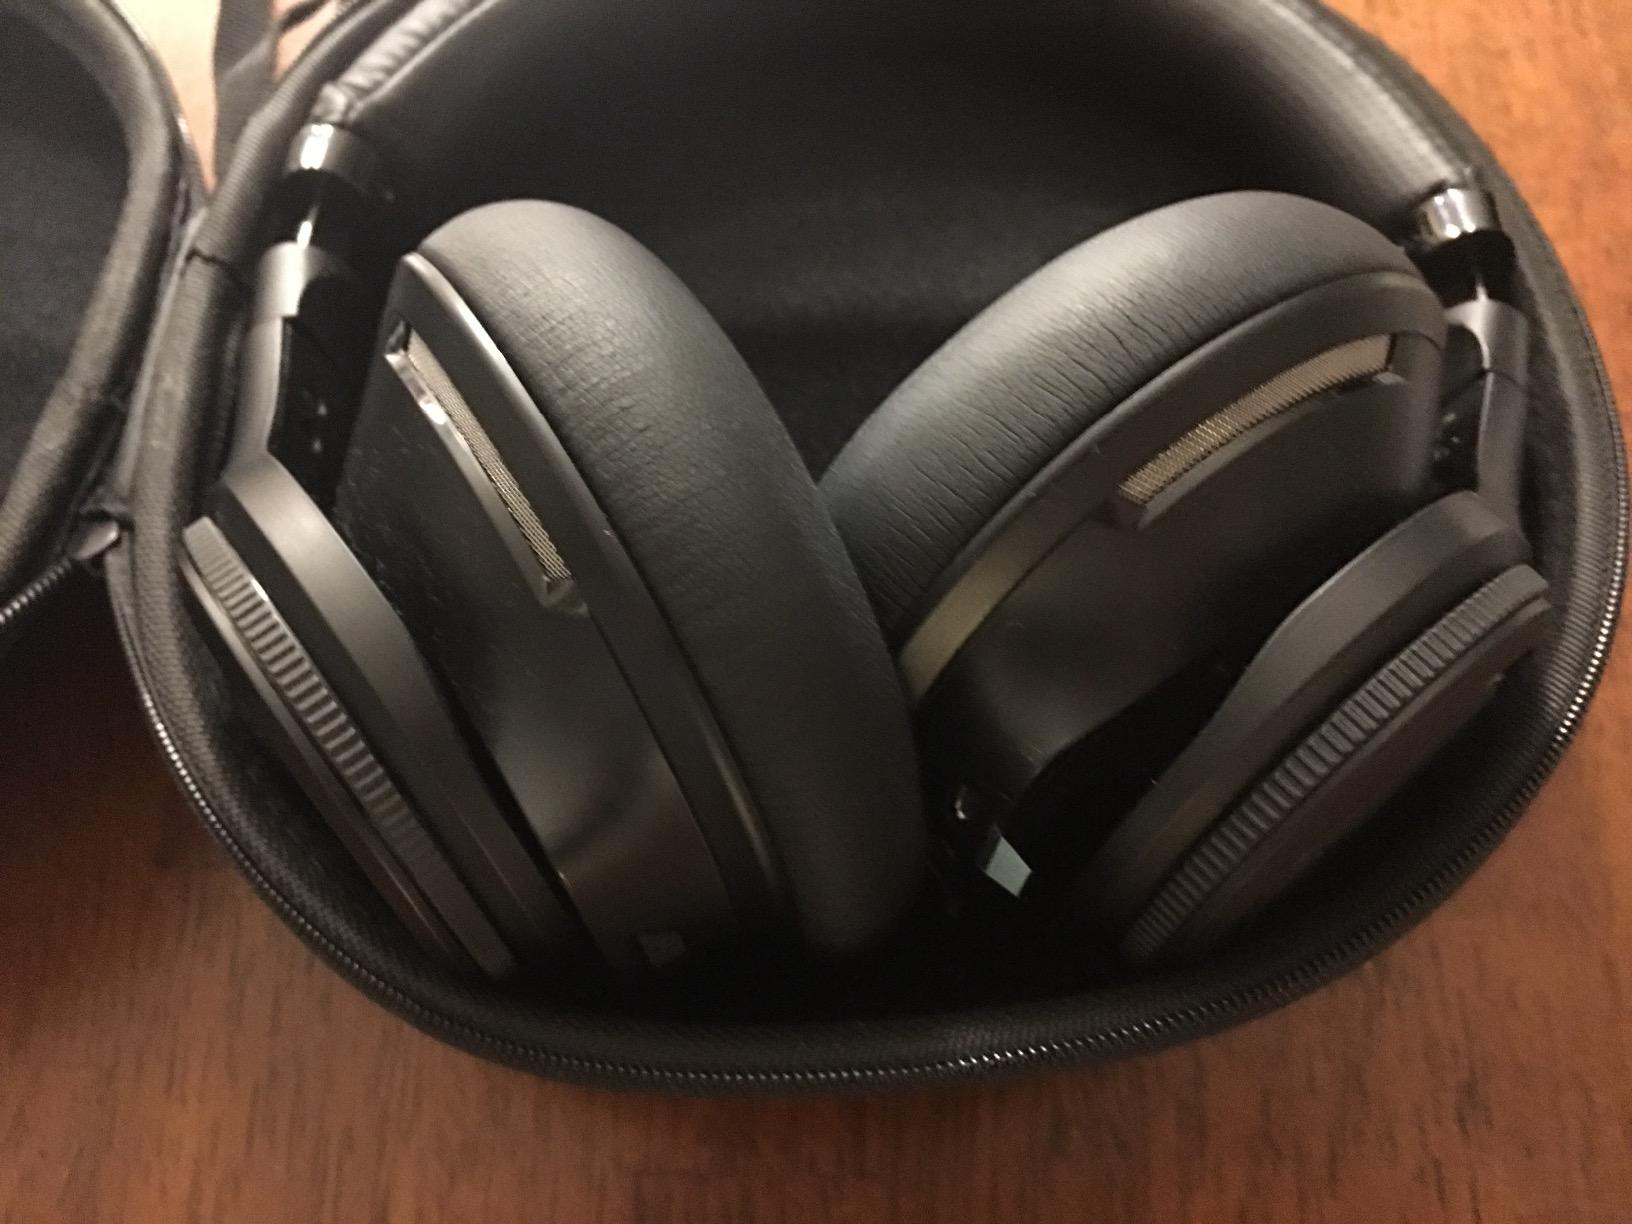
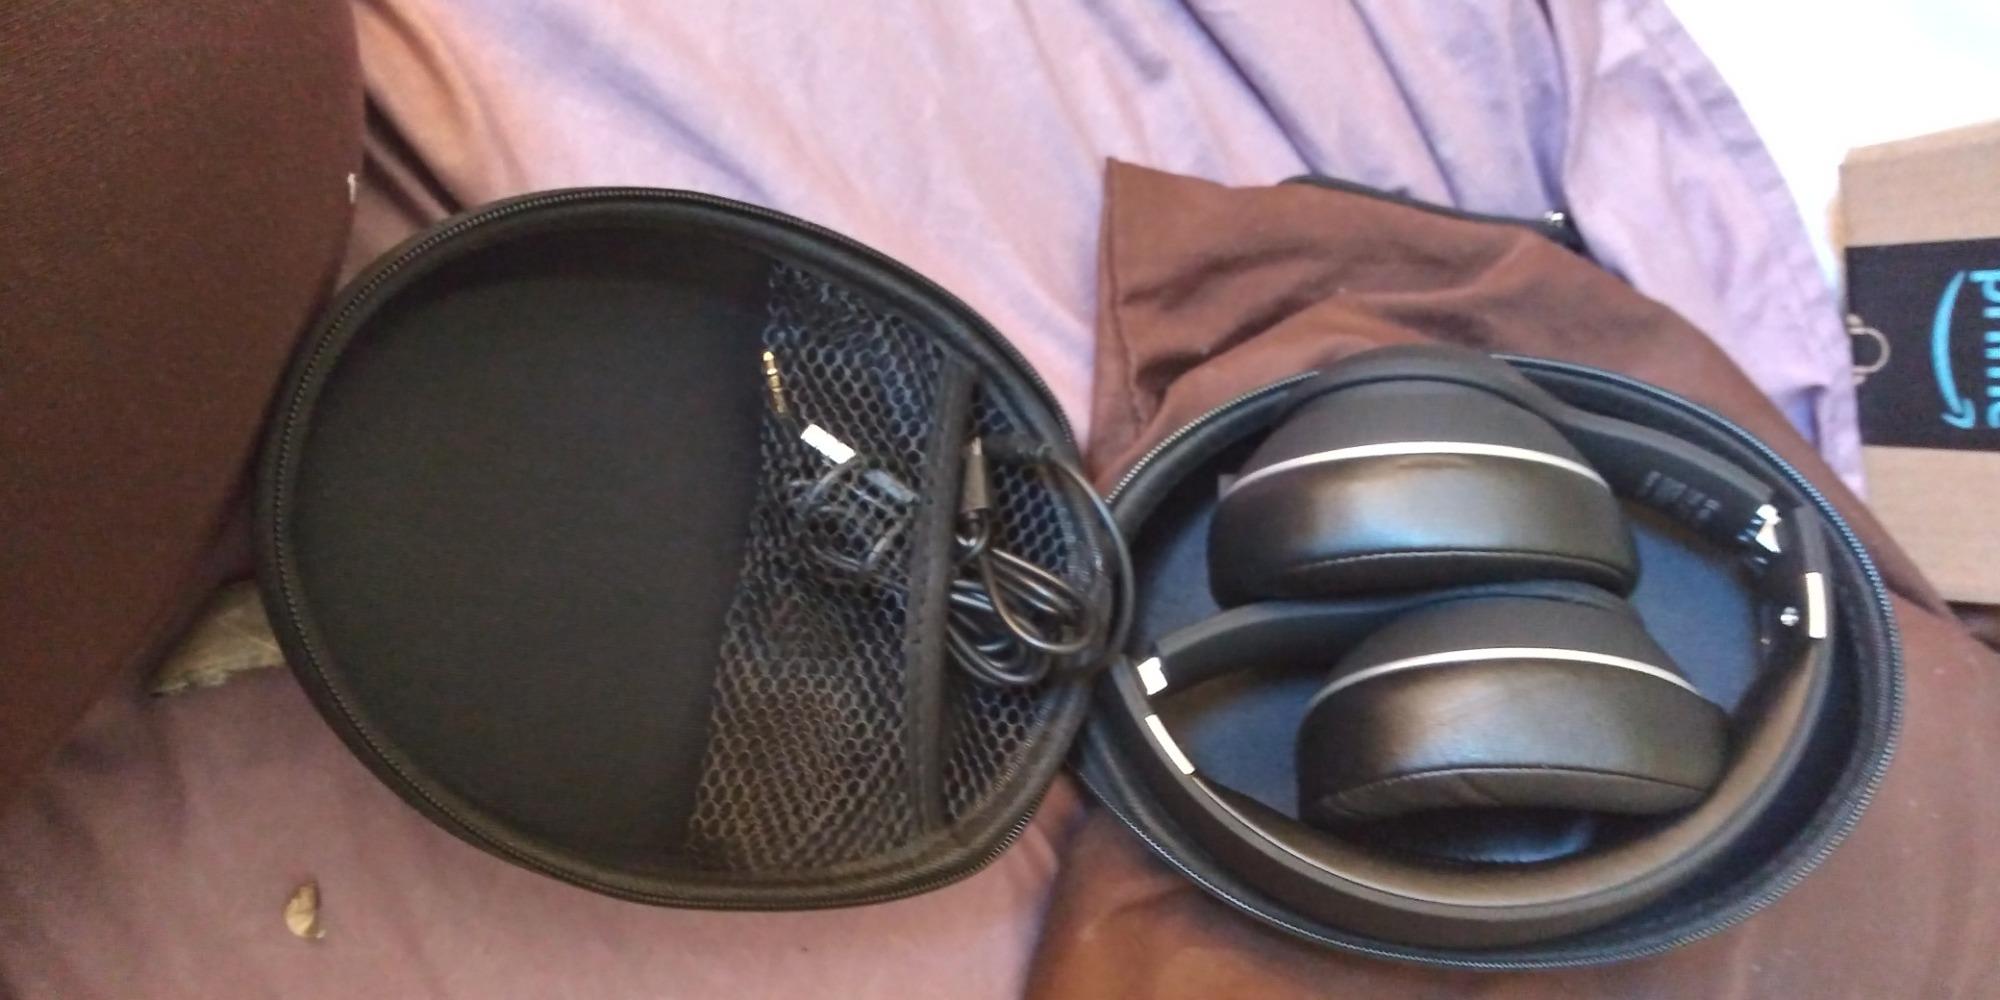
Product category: headphones
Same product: no